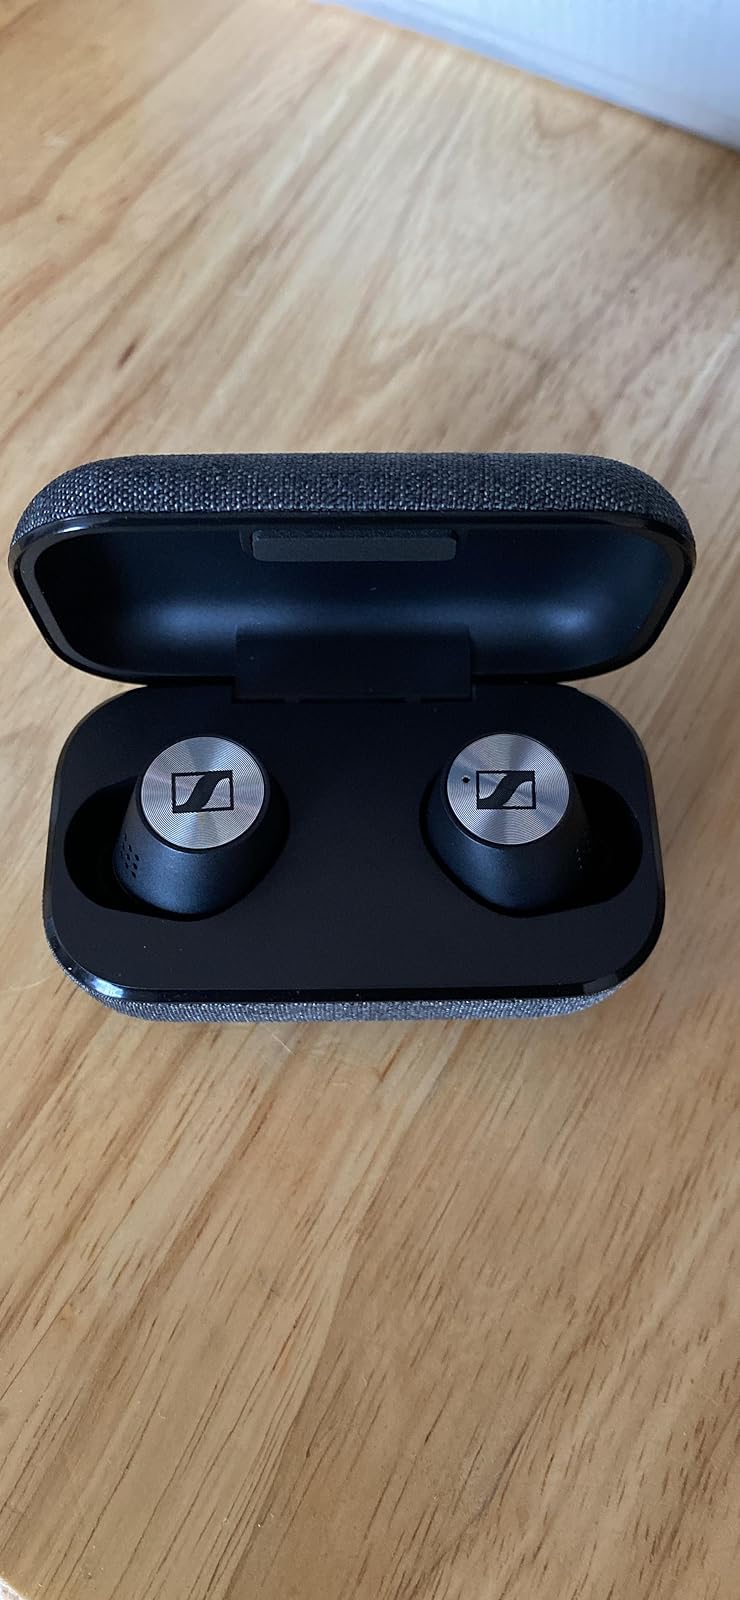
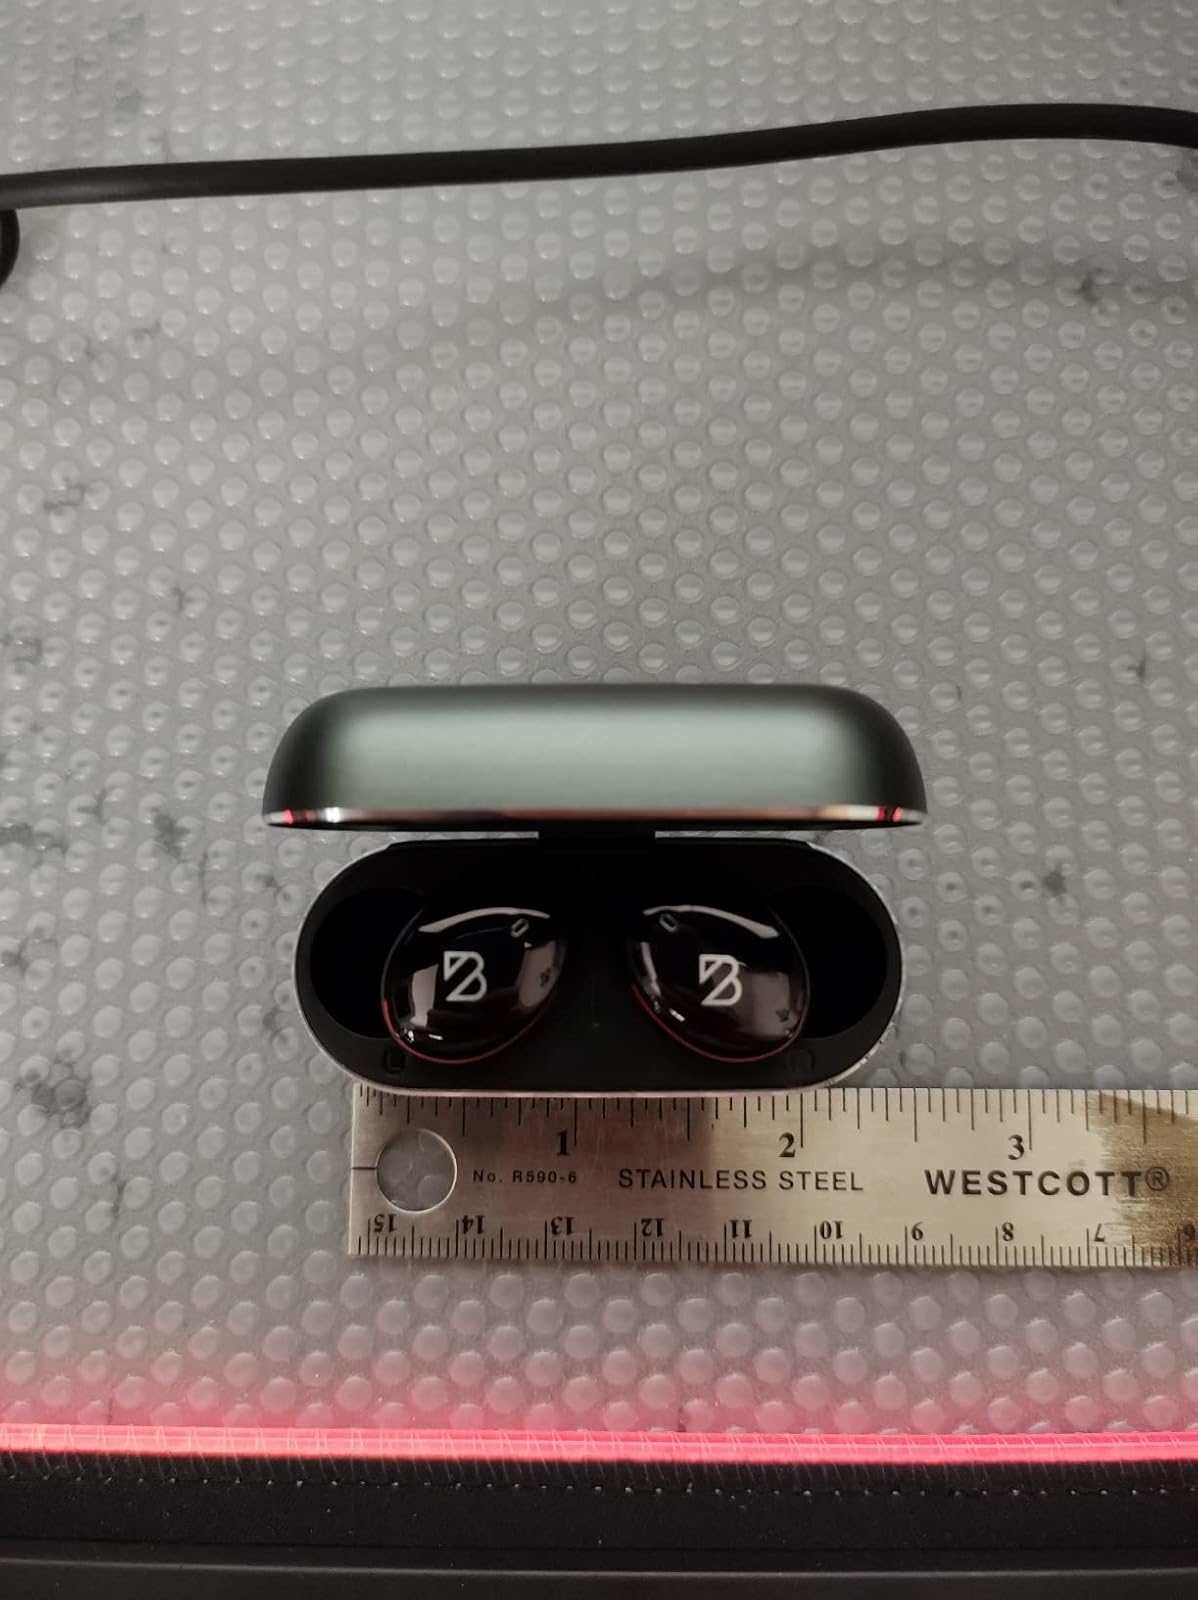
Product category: earbuds
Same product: no